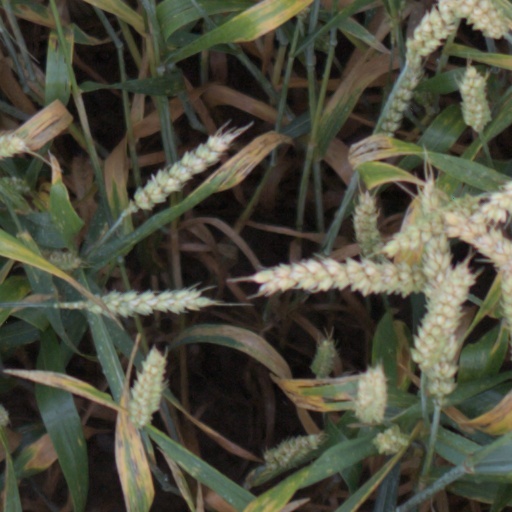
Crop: wheat